Egerton Gardens

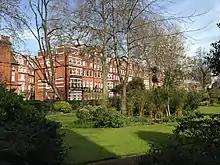
Egerton Gardens from Egerton Crescent, across the communal gardens

Egerton Gardens is a street and communal garden, regionally termed a garden square, in South Kensington, London SW3.